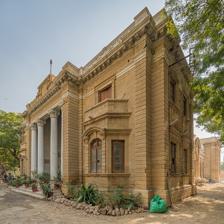
Building: Freemasons Lodge Building (Karachi)
Country: Pakistan
Year built: 1914
Building in Karachi, Pakistan 24°51′12″N 67°01′35″E / 24.85333°N 67.02639°E / 24.85333; 67.02639 Freemasons Lodge Building General information Architectural style Colonial era Location Karachi , Pakistan Country Pakistan Current tenants Sindh Wildlife Department Inaugurated 1914 Client Pakistan government Owner Pakistan government Freemasons Lodge Building in Karachi, Pakistan is a historic building built in 1914, during British rule , situated near D.J. Sindh Govt. Science College at Molana Din Muhammad Wafai Road. The Freemasons Lodge was built by the Freemason's Trust in 1914 and was made of yellow sandstone. It was used for many years for meetings of the Freemason Society . Local people called it " jadoo ghar, " meaning "House of Sorcery." The building was taken over by the government after Freemasonry was banned in Pakistan in 1972 under the rule of President Zulfiqar Ali Bhutto . In the early 1990s it was allocated to the Sindh Wildlife Department, and it is now used by the Sindh Wildlife Fund. Around 2001, it was declared a protected heritage site under the Sindh Cultural Heritage Act of 1994. As of early 2009, renovations and preservation activity were underway, with plans to use part of the building as a museum. Gallery The lodge houses a small library Exhibition space inside the lodge Wooden staircase near the entry References